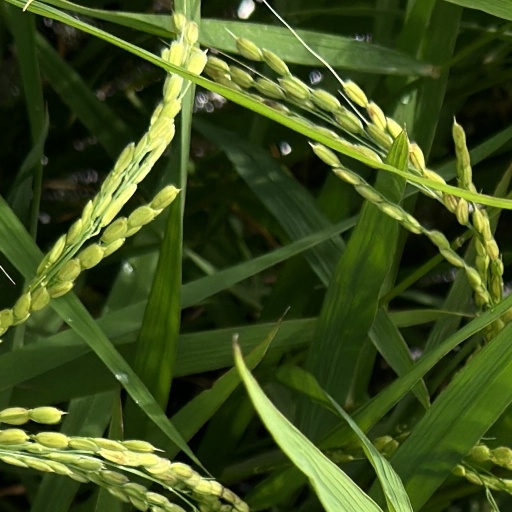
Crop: rice